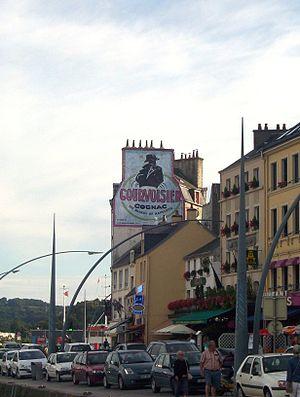
Le cognac est une eau-de-vie de vin, produite en France dans une région délimitée centrée autour de Cognac, englobant une grande partie de la Charente, la presque totalité de la Charente-Maritime, et quelques enclaves en Dordogne et dans les Deux-Sèvres. Elle doit respecter des normes et des règles de production bien précises afin de pouvoir obtenir l'appellation « cognac ». Les savoir-faire de l'élaboration du cognac sont inscrits à l'Inventaire du patrimoine culturel immatériel français depuis 2020.
Courvoisier est une marque de cognac fondée à Jarnac en 1836. Propriété d'Allied Domecq jusqu'en 2005, puis de la holding Fortune Brands jusqu'à son éclatement en 2011, elle fait désormais partie des marques de Beam Suntory.